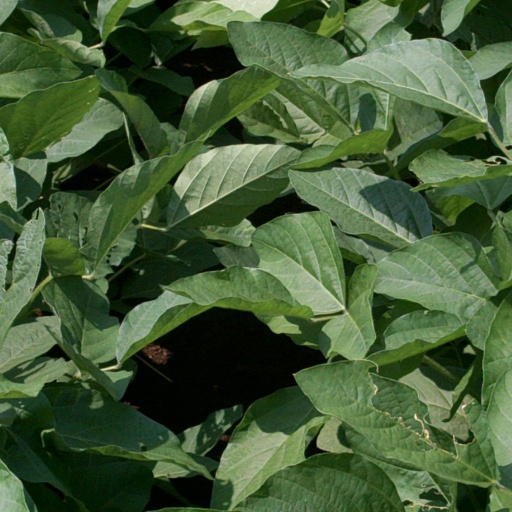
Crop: soybean